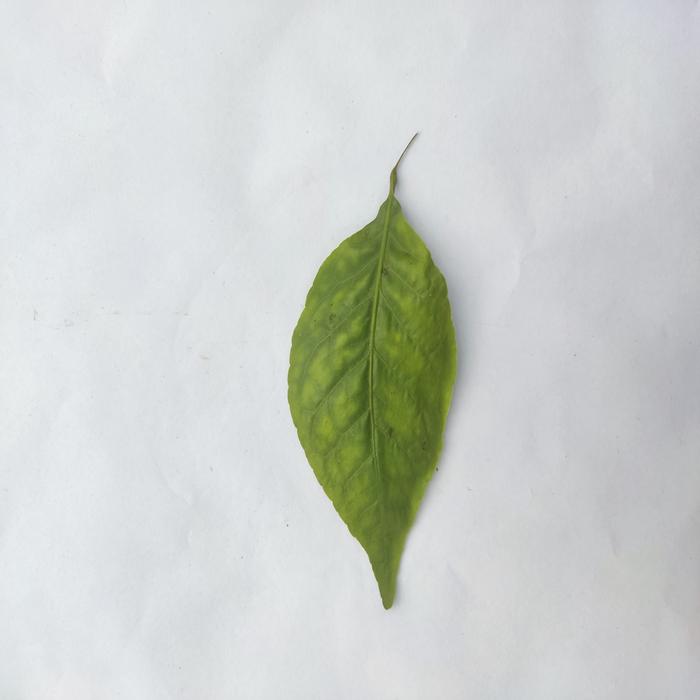
Crop: Aegle Marmelos
Leaf condition: Leaf_Spot